Daniel School

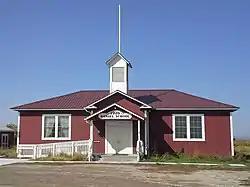

The Daniel School was built in Daniel, Wyoming by contractor A.F. Atwood in 1920. The rural school served Daniel and its surrounding area, replacing improvised school facilities. In 1939, the Daniel district was consolidated, and students were bused to Pinedale for classes. Following consolidation, the Daniel School stood empty until the Daniel Homemaker Club acquired and renovated the building. It is a representative of a typical one-room schoolhouse from the early 20th century, and it has been the object of field trips by classes seeking to experience the historical learning environment.